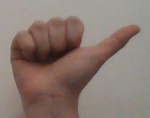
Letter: dhad